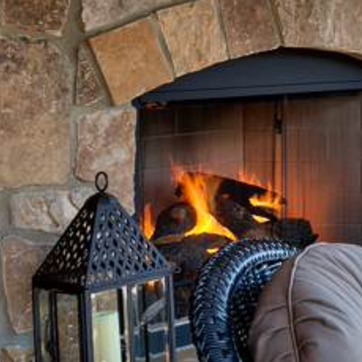
Material: other